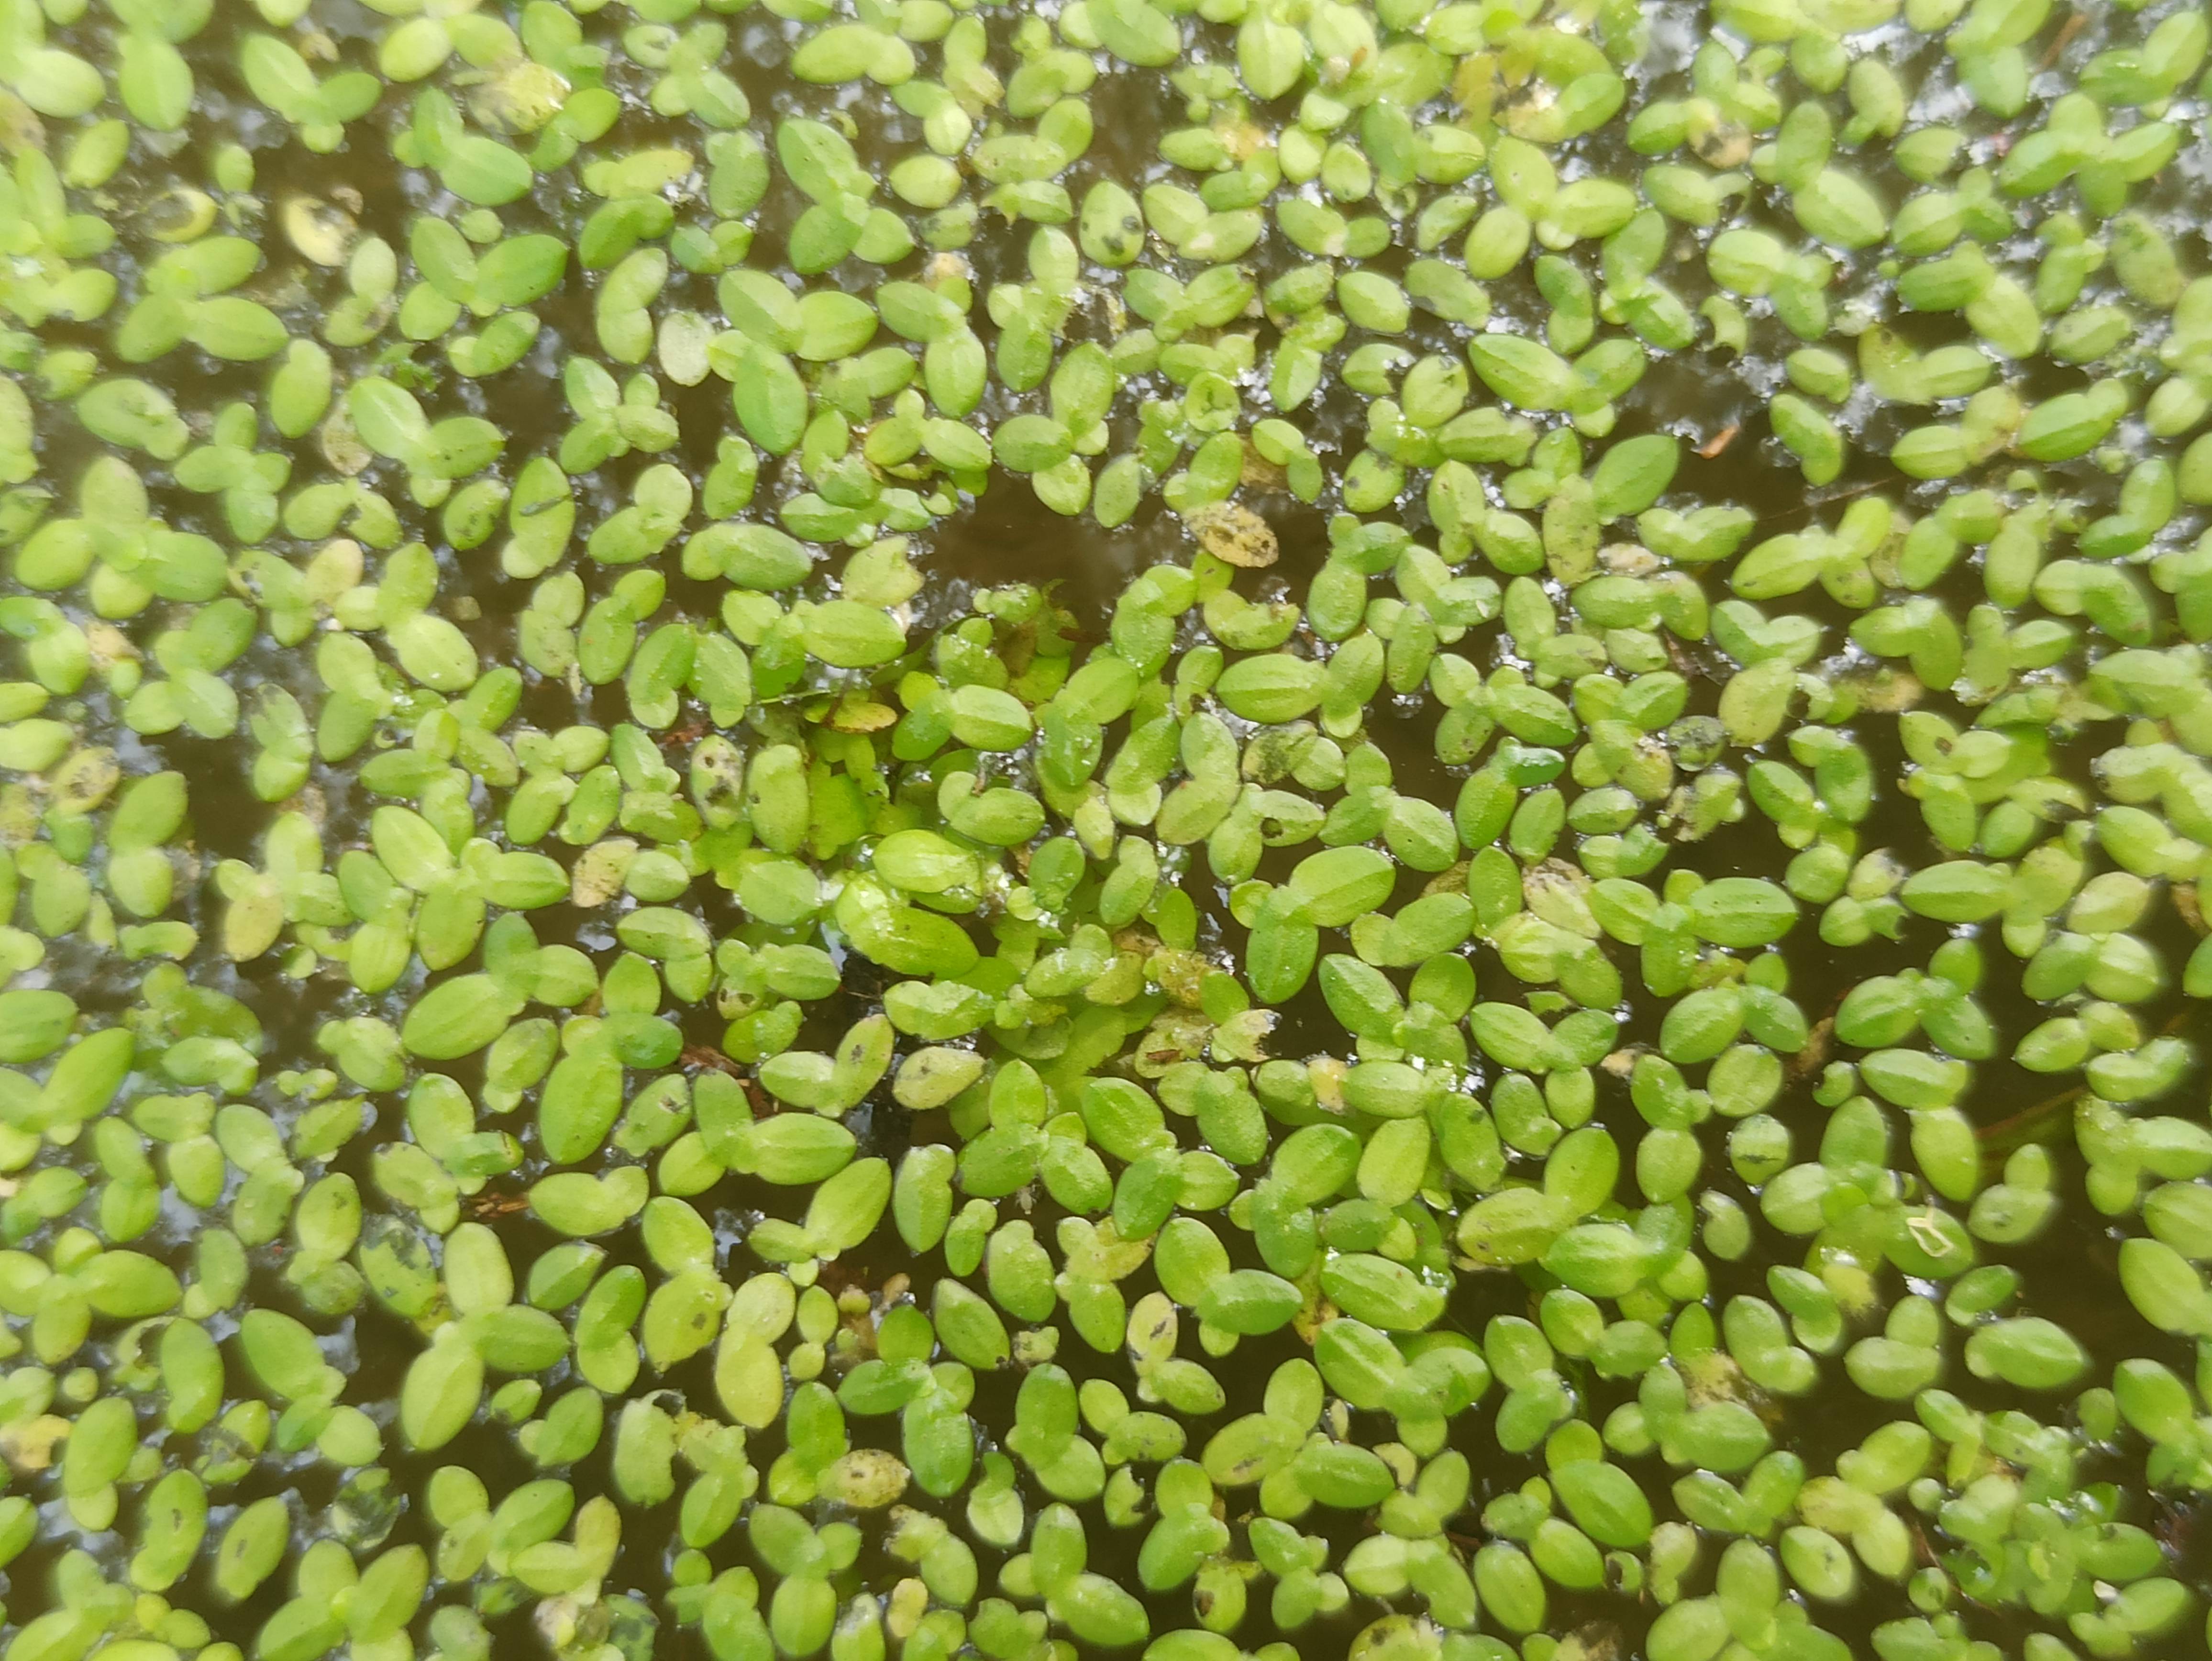
Species: Common Duckweeds (Lemna minor)